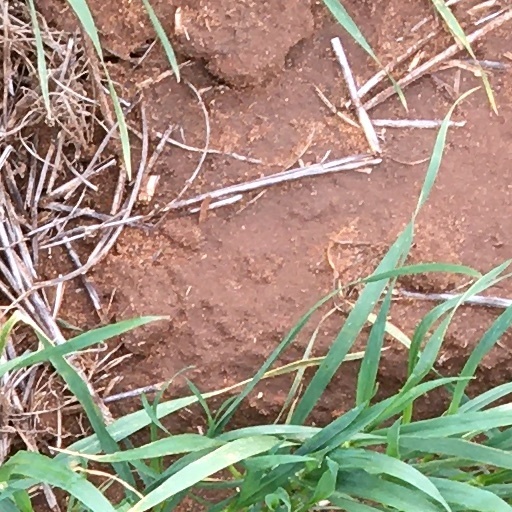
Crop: wheat